Harald Treutiger

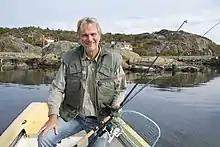
Treutiger in 2011

Nils Harald Ossian Treutiger (born 5 June 1956) is a Swedish journalist and television host. Born in Gothenburg, he is best known for co-hosting the 1992 Eurovision Song Contest held in Malmö after Carola Häggkvist won in 1991.